Paul Brown

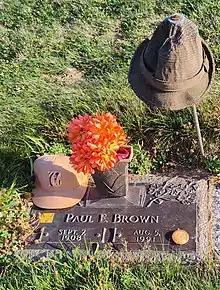
The grave marker of Paul Brown, Rose Hill Memorial Park, Massillon, Ohio

Bill Walsh was passed over in favor of Bill "Tiger" Johnson for the head coaching job when Brown retired. In a 2006 interview, Walsh said Brown worked against his candidacy to be a head coach anywhere in the league. "All the way through I had opportunities, and I never knew about them", Walsh said. "And then when I left him, he called whoever he thought was necessary to keep me out of the NFL." Brown stayed on as team president after stepping down as head coach, and the Bengals later made two trips to the Super Bowl, losing both games to Walsh and the 49ers. He rarely appeared in public, however. He died on August 5, 1991, at home from complications of